Meta Vidmar

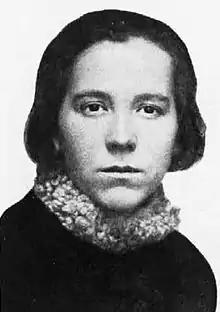

Meta Vidmar (born Metoda Vidmar, 15 May 1899, Ljubljana – 1 November 1975, Ljubljana) was the first Slovene modern dancer, notable for establishing the Mary Wigman dance school in Ljubljana in 1930, the first modern dance school in Slovenia.